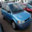
Label: automobile